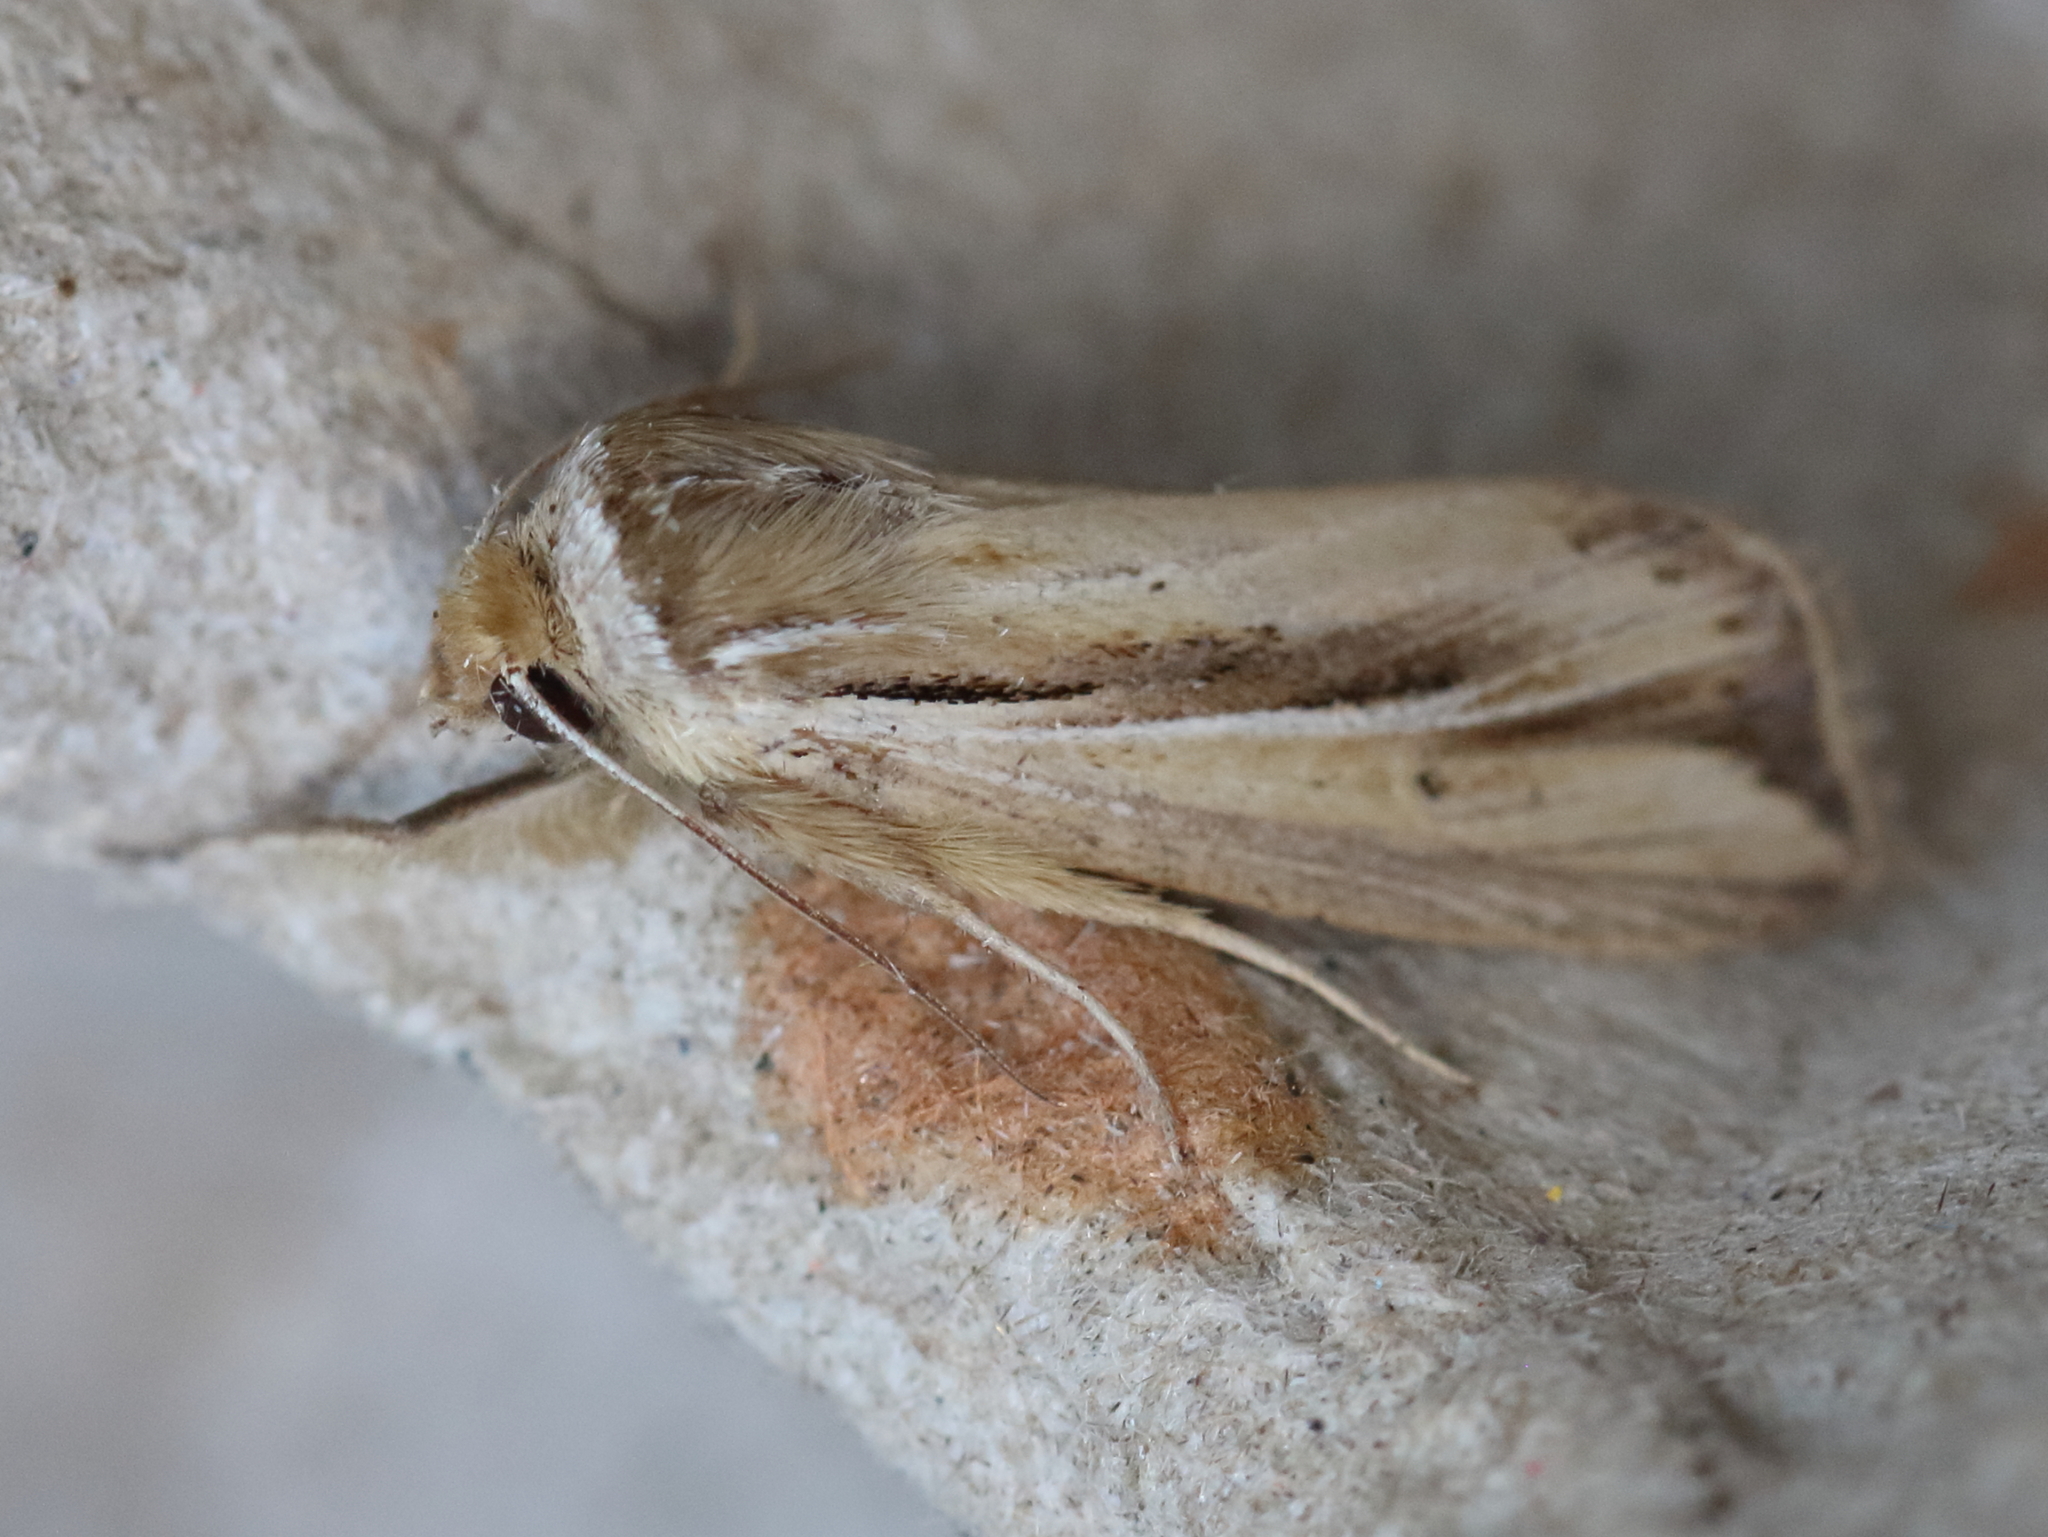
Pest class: wheathead_armyworm_Dargida_diffusa